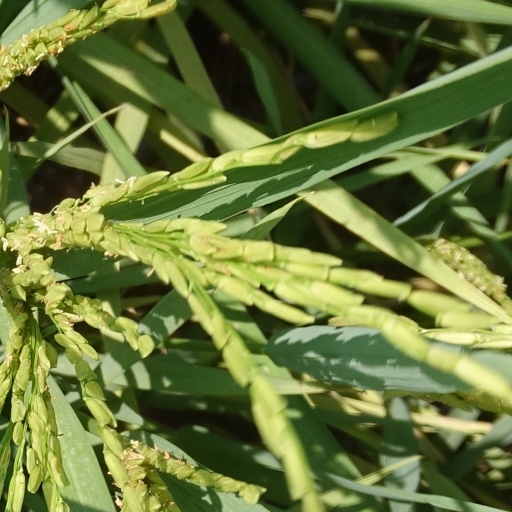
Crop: rice